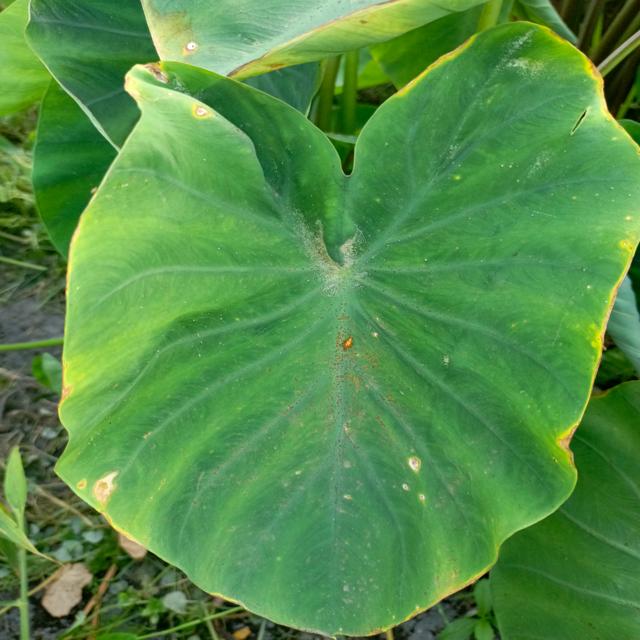
Label: Early_Blight